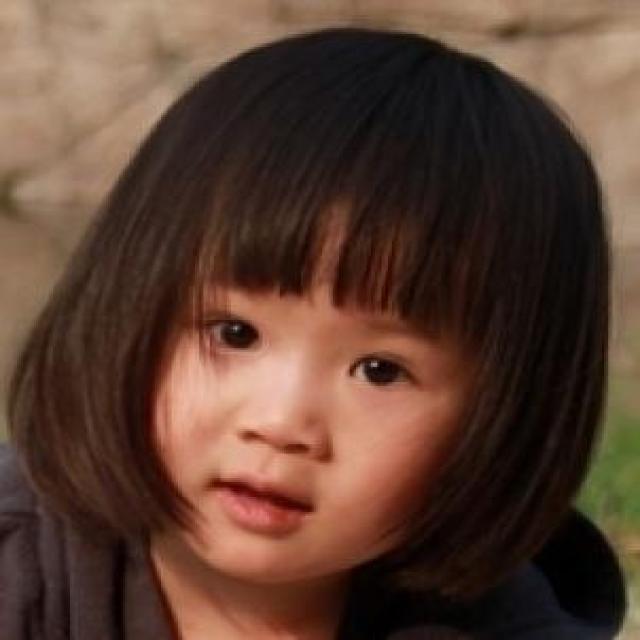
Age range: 0-12